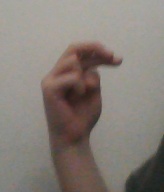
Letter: zay